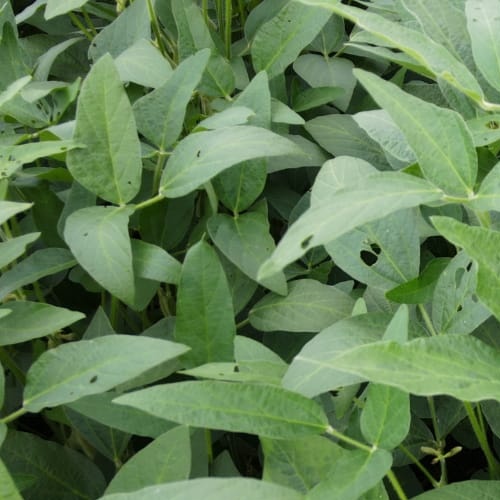
Label: Caterpillar